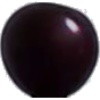
Label: cherry_wax_black